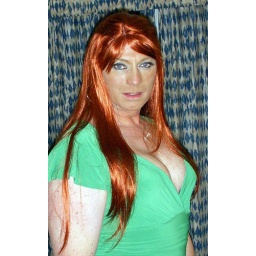
catherine in green dress